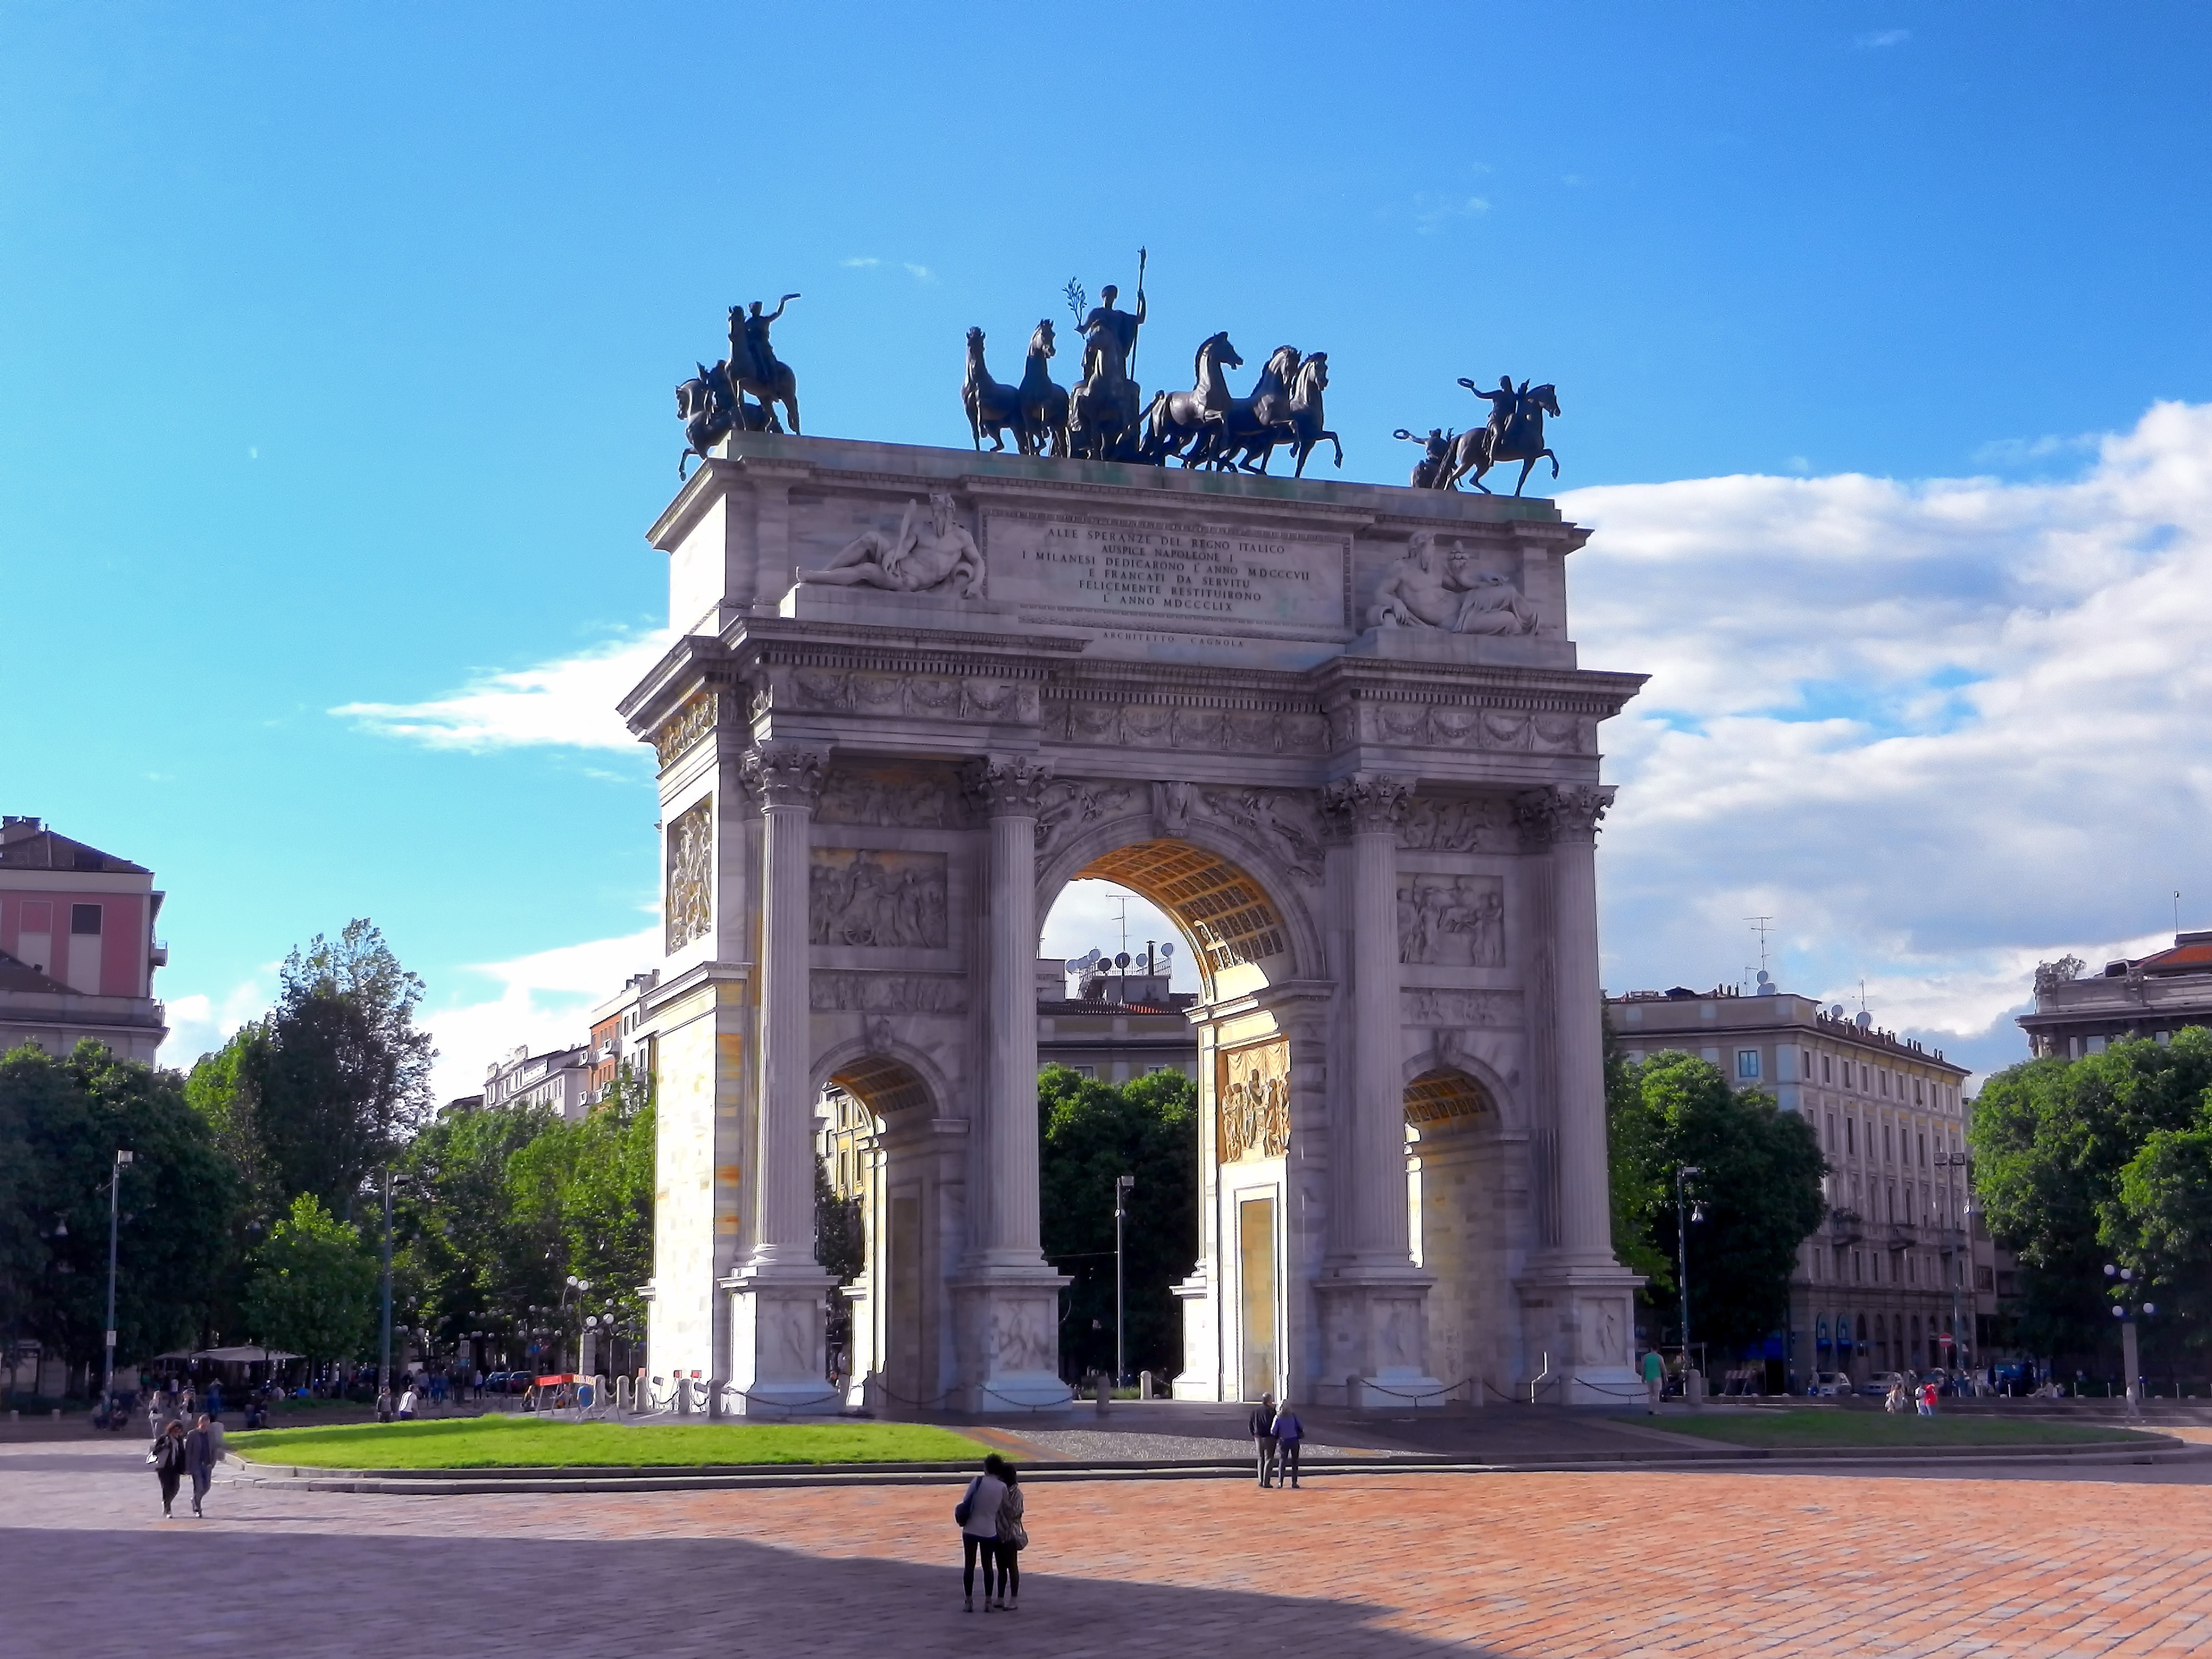
architecture, structure, sky, skyline, palace, city, urban, monument, statue, arch, plaza, landmark, italy, historic, memorial, clouds, sculptures, town square, historical, cities, triumphal arch, arca della pace, miland